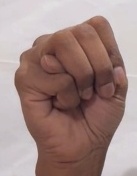
ASL sign: M